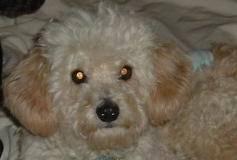
dog